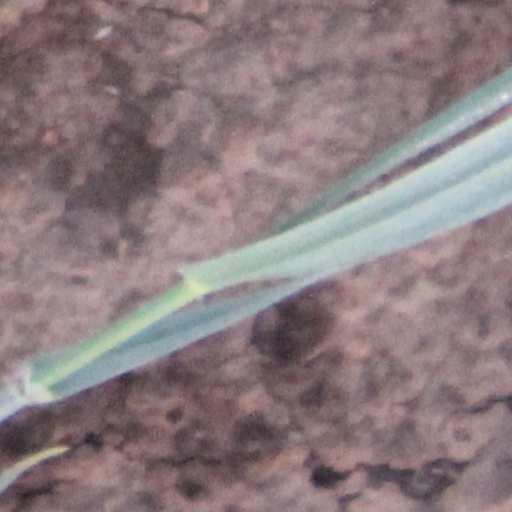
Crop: wheat